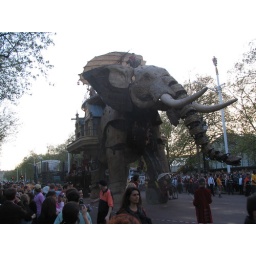
near elephant castle